Elvira Hancock

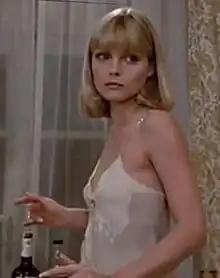
Michelle Pfeiffer as Elvira Hancock in the 1983 film

Elvira Hancock is a fictional character in the 1983 American crime drama film "Scarface", portrayed by Michelle Pfeiffer. This proved to be her breakthrough role. She is the mistress of Frank Lopez (Robert Loggia) and after his death, becomes the wife of Tony Montana (Al Pacino).